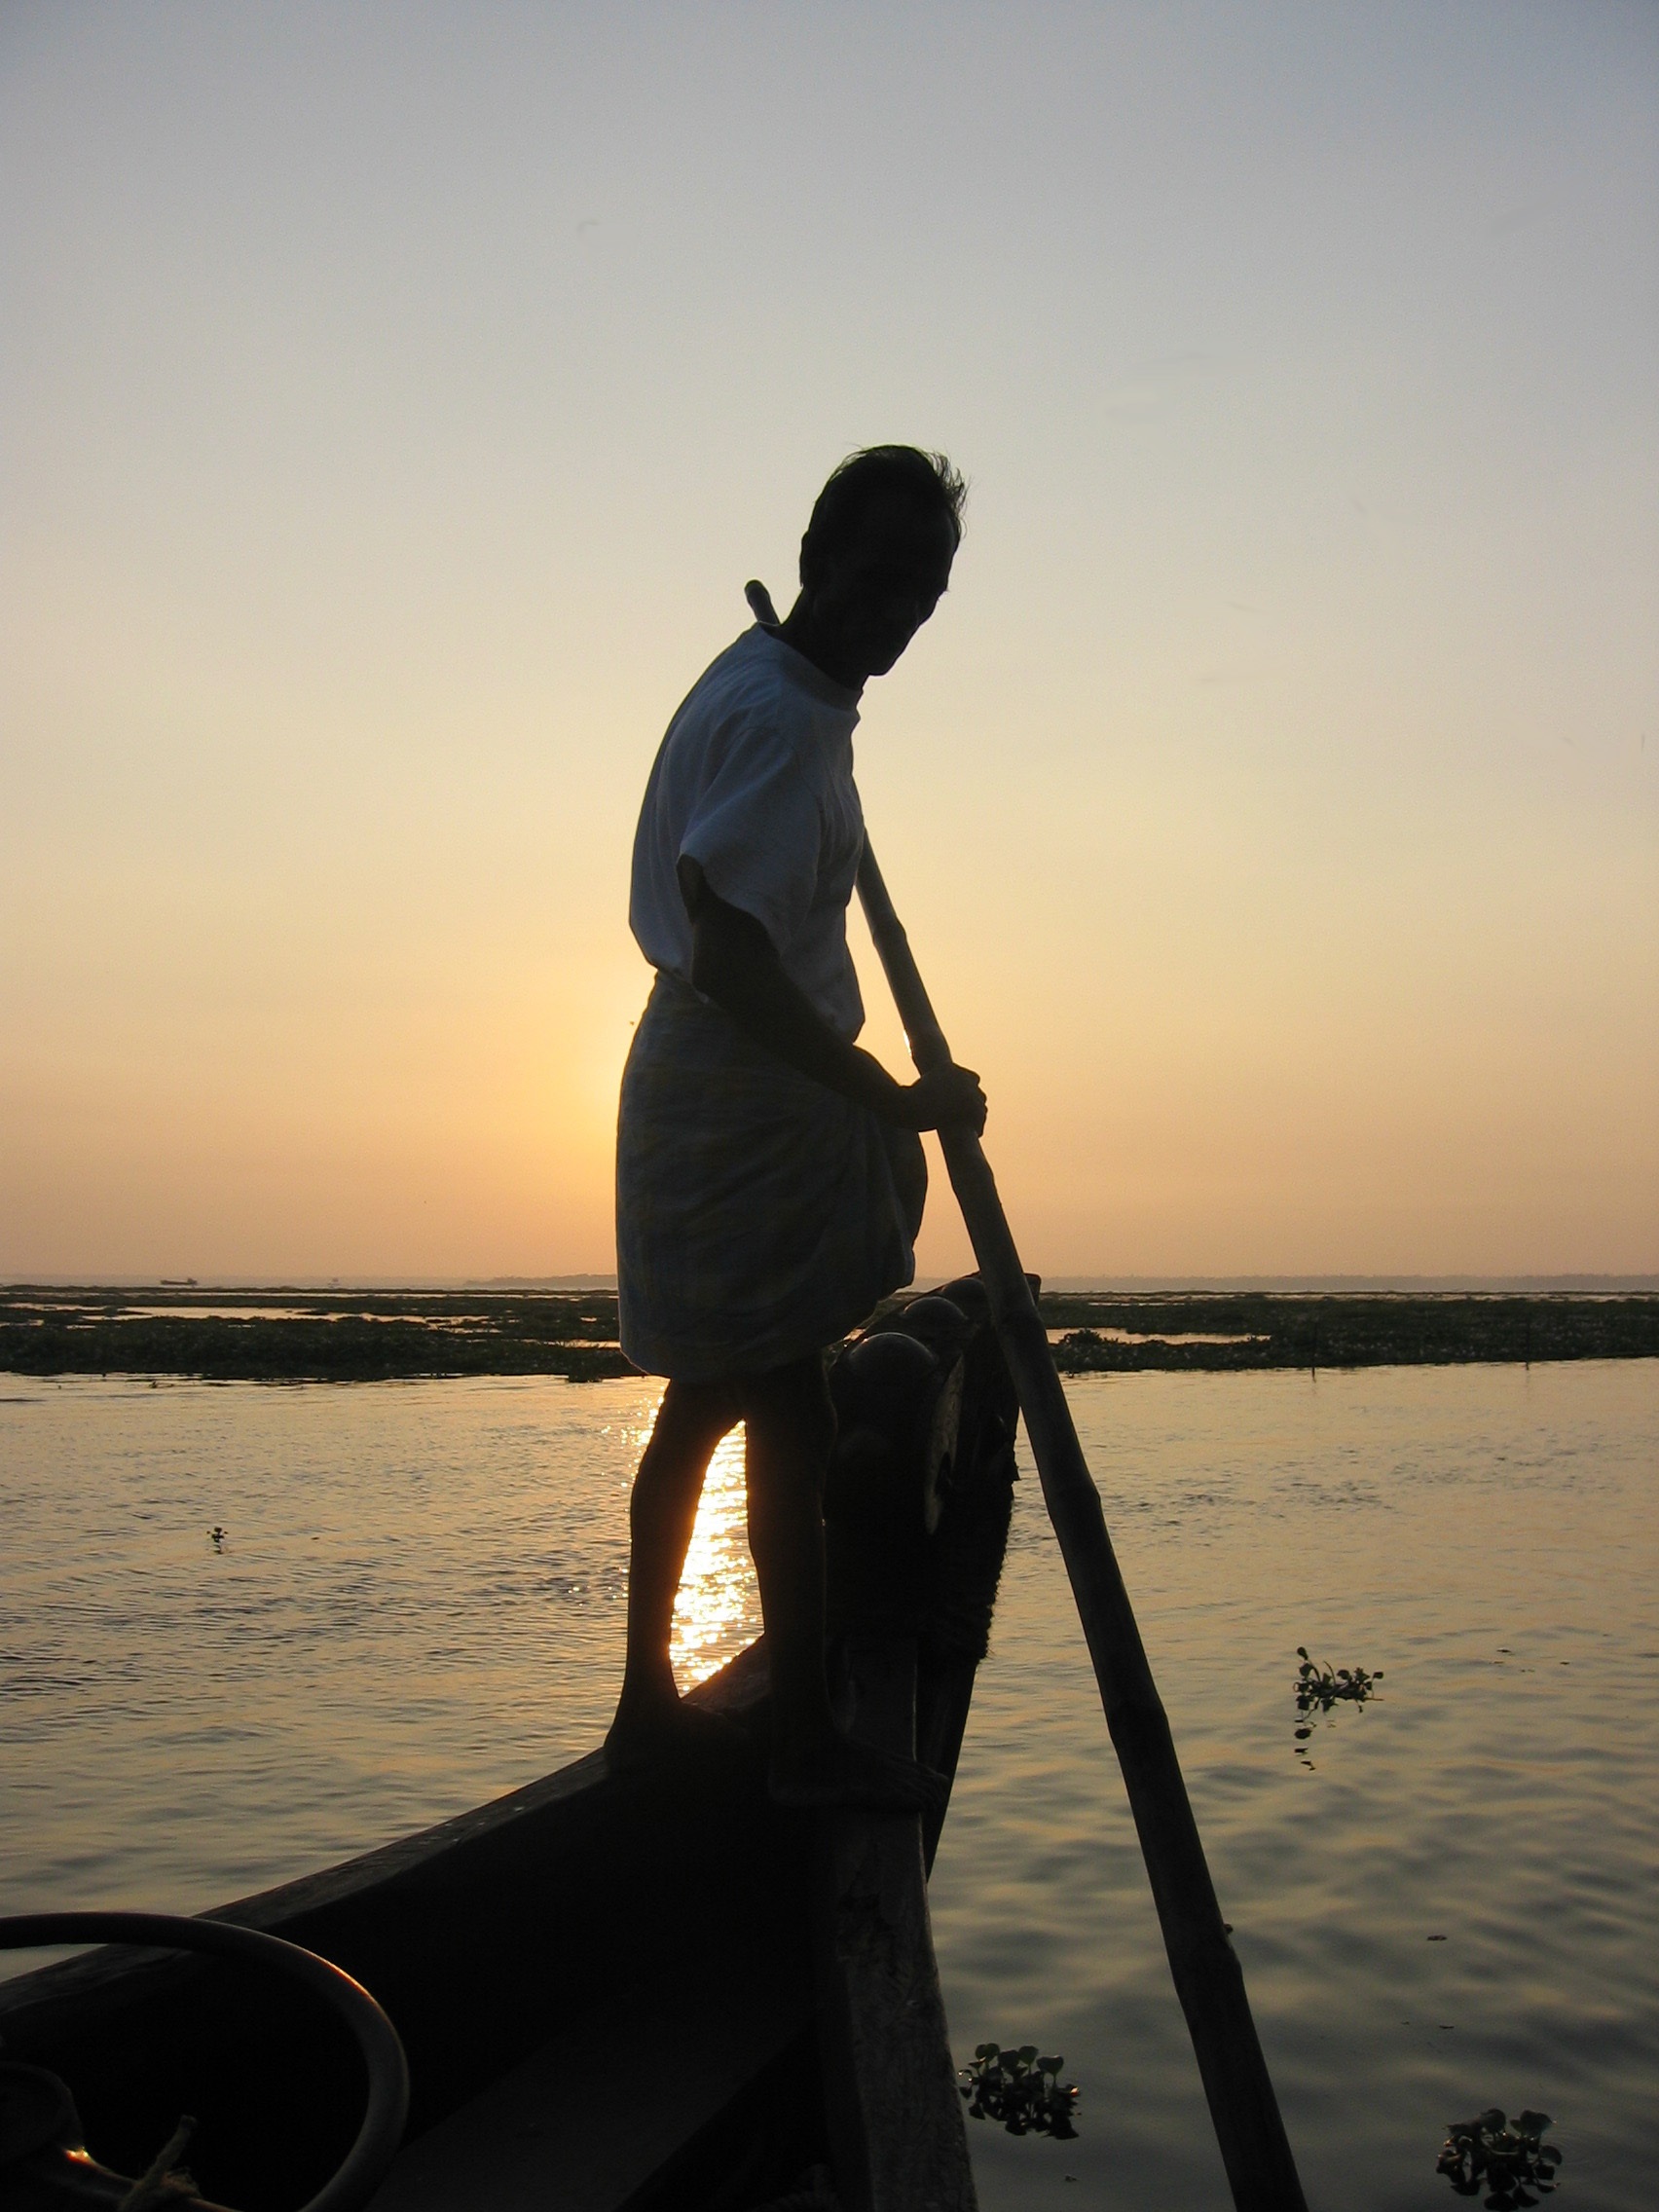
sea, water, nature, outdoor, ocean, silhouette, person, people, sunset, boat, lake, adventure, river, travel, male, recreation, paddle, vessel, vehicle, fisherman, explorer, freedom, tourism, lifestyle, leisure, relaxing, happiness, boating, discovery, india, punting, vacations, adult, man punting boat